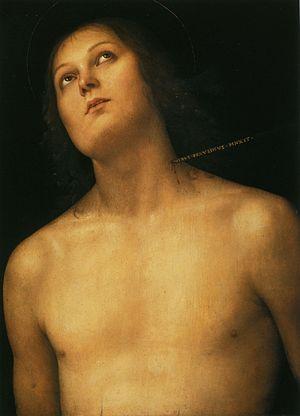
Cette page est une liste d'œuvres du Pérugin.
Saint Sébastien est une peinture religieuse, du Pérugin, datant de 1493 - 1494 environ, et conservée au Musée de l'Ermitage à Saint-Pétersbourg.